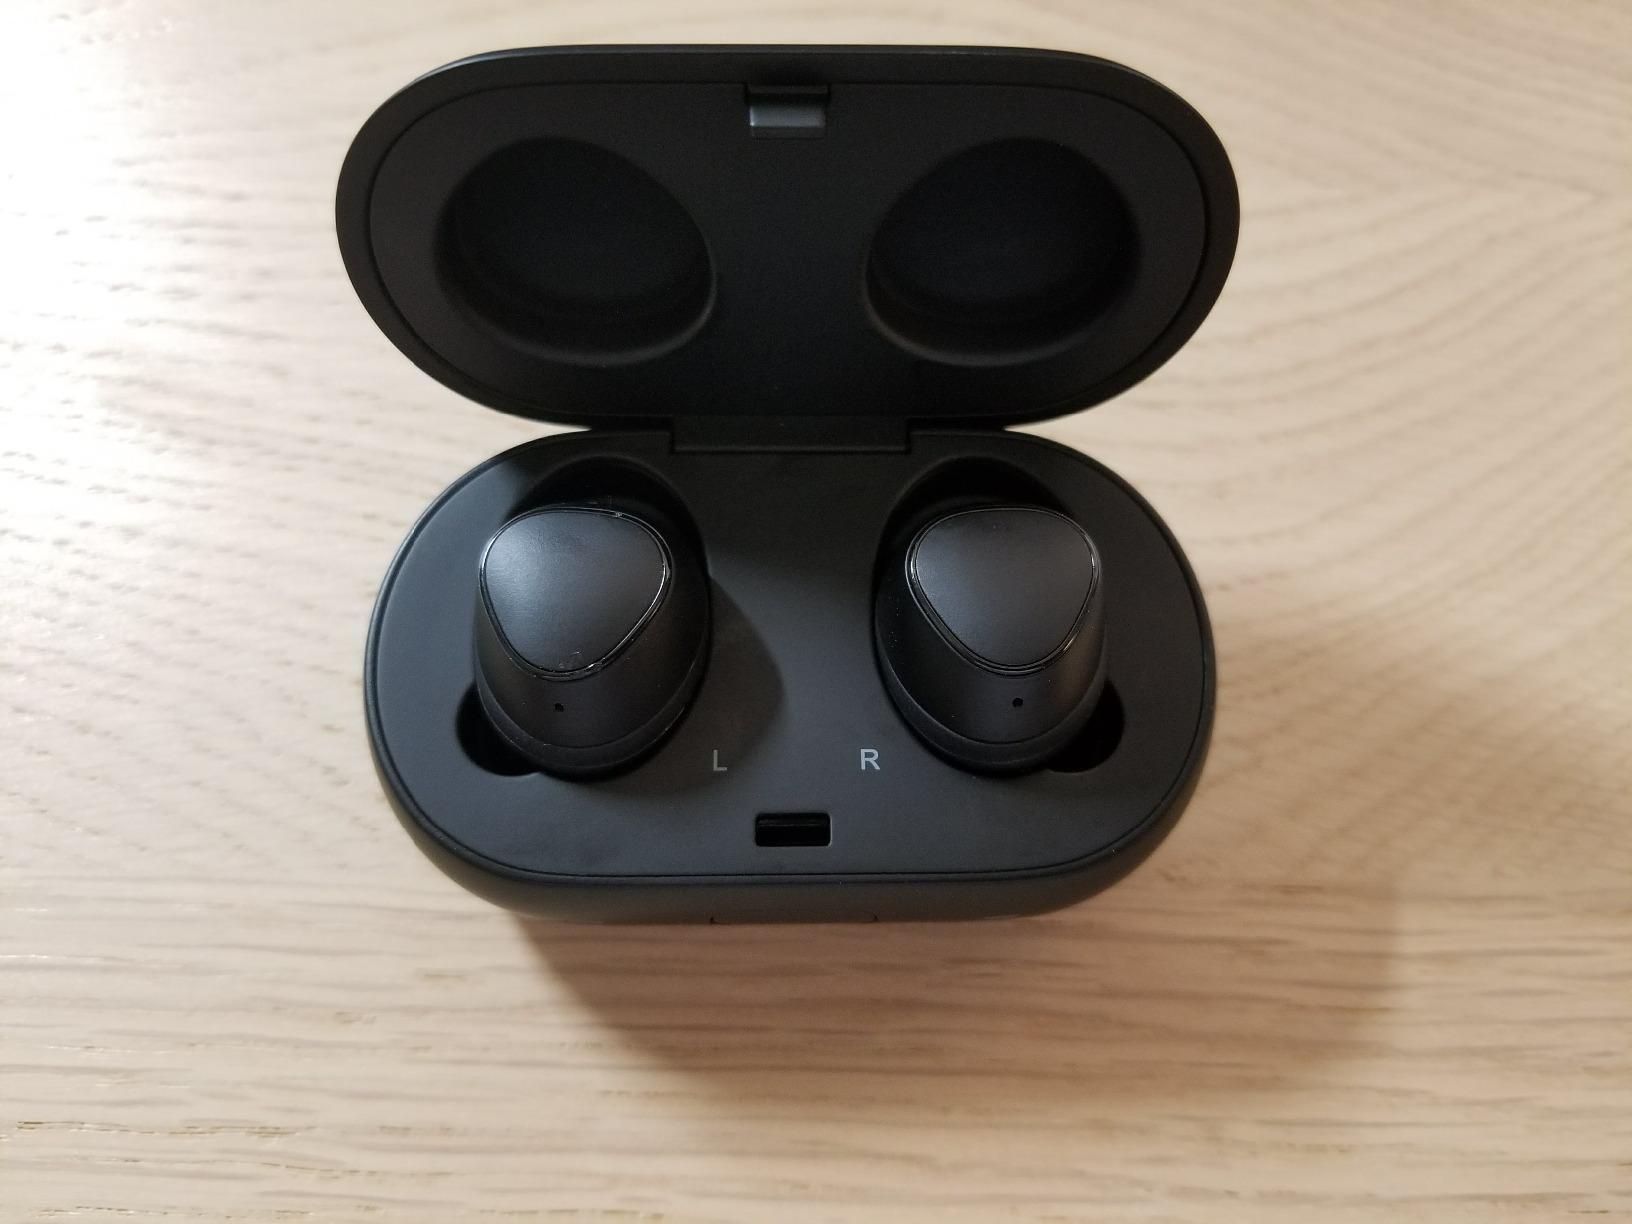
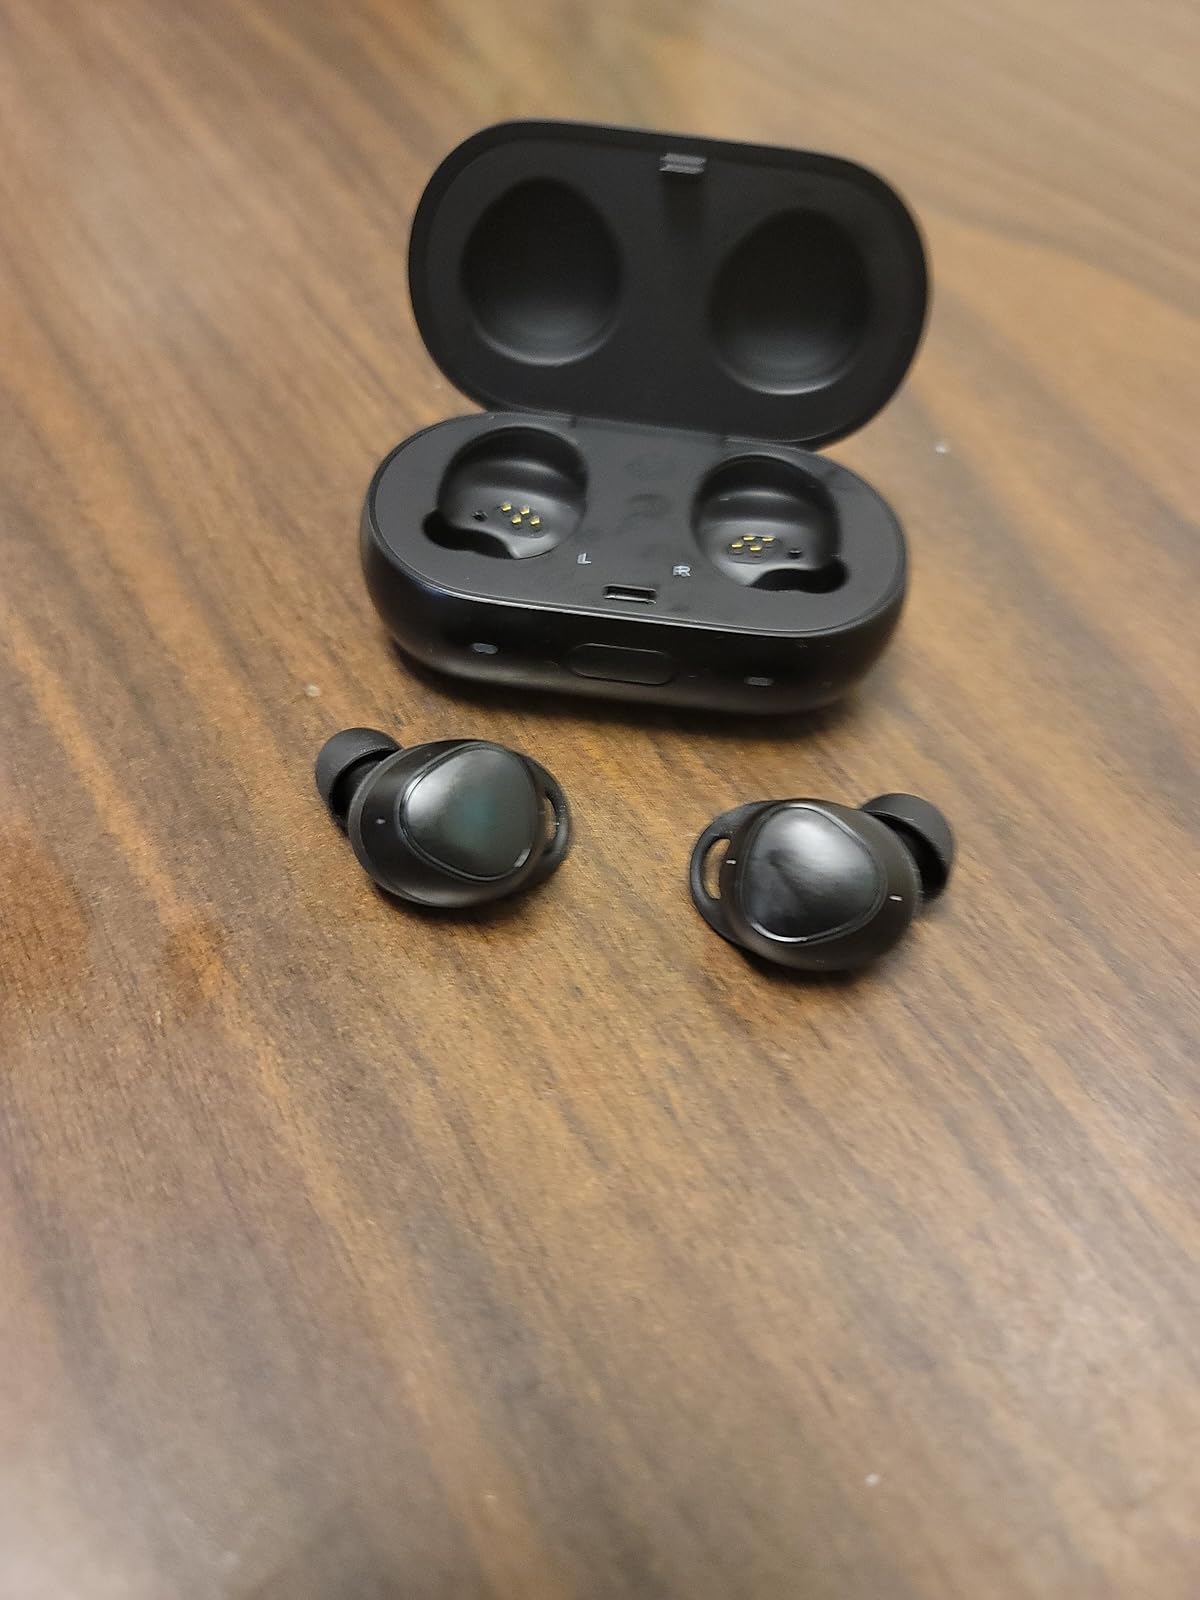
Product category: earbuds
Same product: yes